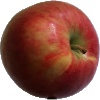
Label: Apple Crimson Snow 1